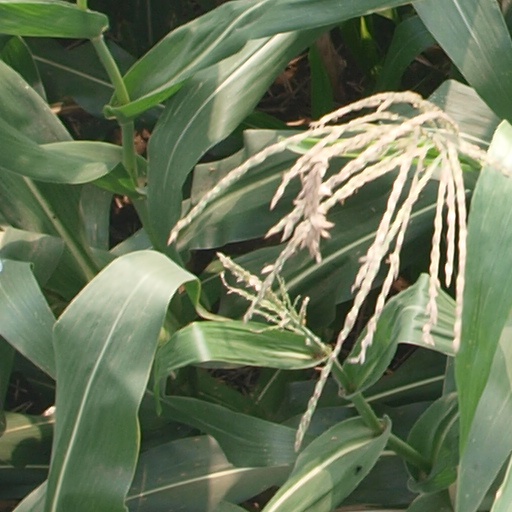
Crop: maize; corn